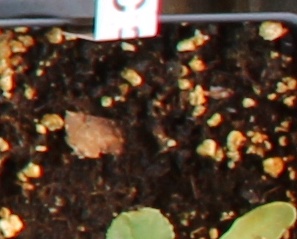
Label: Sugar beet